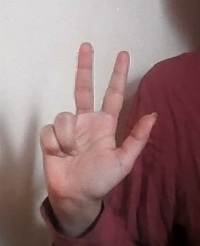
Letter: al